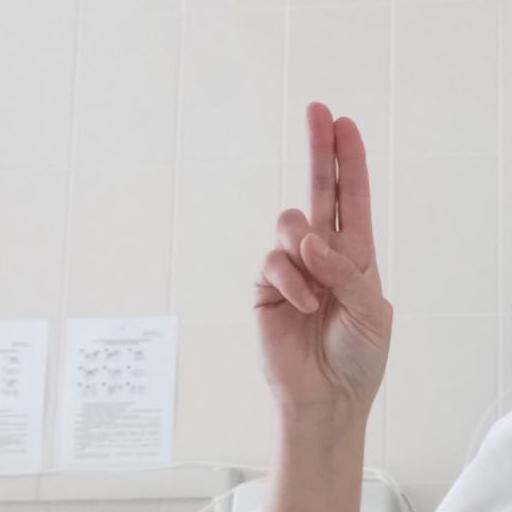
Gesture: two_up